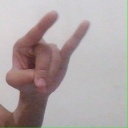
अक्षर: च